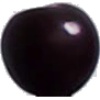
Label: Cherry Wax Black 1